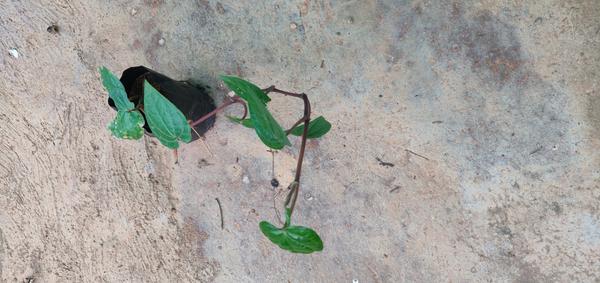
Plant: Betel